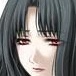
Portrait style: Anime Portrait